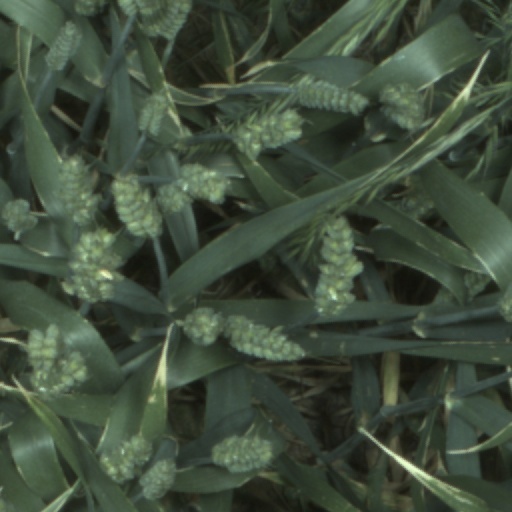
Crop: wheat